Boring Lava Field

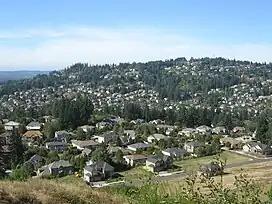
Houses cover a forested area that sits atop Mount Scott, one of the Boring Lava Field volcanic vents.

Eruptions at Boring Lava Field occur in a concentrated manner, often in clusters of three to six vents, as at Bobs Mountain and Portland Hills. These types of vents typically produced similar types of magma in relatively short periods of time, and they also frequently show alignment. Vents in the field have generally produced basalt and basaltic andesite, with some andesitic eruptions, including those that produced the Larch Mountain shield volcano.